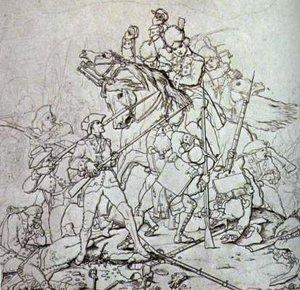
2 mai : Rochambeau et son corps expéditionnaire quittent Brest et traversent l'Atlantique.
1780 est une année bissextile commençant un samedi.